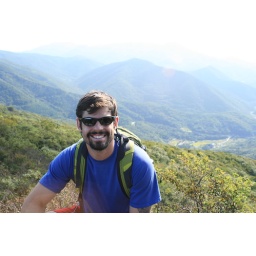
After a loooong detour, we ended up crossing back over the first mountain to find the car again.